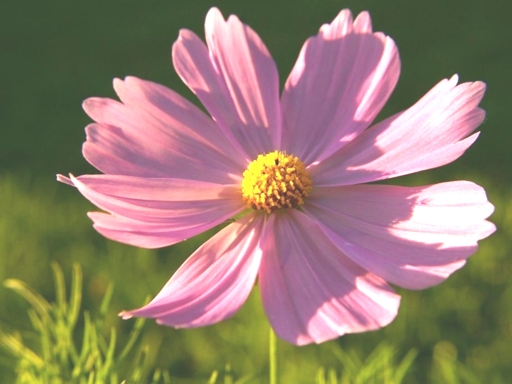
Material: foliage